Urban combat in the São Paulo Revolt of 1924

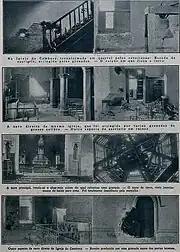

The Potiguara brigade advanced from 12 to 13 July, allowing the Arlindo Ramos brigade to capture Largo do Cambuci. On the night of 14 July, this column passed through Aclimação and Vila Mariana and occupied positions as far as Liberdade, such as the barracks of the 5th Battalion of the Public Force, on Vergueiro Street, and the Convent of the Imaculada Conceição, on Brigadeiro Luís Antônio Avenue. However, that same day, the Potiguara brigade suffered a serious setback when it advanced too far with unguarded flanks, retreating by a kilometer after being attacked by captain Newton Estillac Leal.